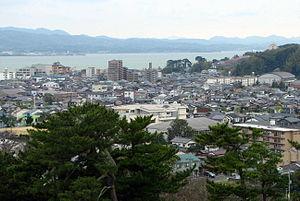
Matsue, vue du château de Matsue, préfecture de Shimane, Japon